Dr. Jekyll and Mr. Hyde (1912 film)

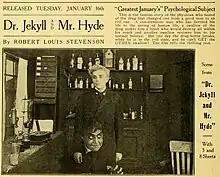
Ad for the movie

Dr. Jekyll and Mr. Hyde is a 1912 horror film based on both Robert Louis Stevenson's novella "Strange Case of Dr Jekyll and Mr Hyde" (1886) and on the 1887 play version written by Thomas Russell Sullivan. Directed by Lucius Henderson, the film stars actor (later noted film director) James Cruze in the dual role of Dr. Jekyll and Mr. Hyde, and co-starred his real life wife Marguerite Snow as well.